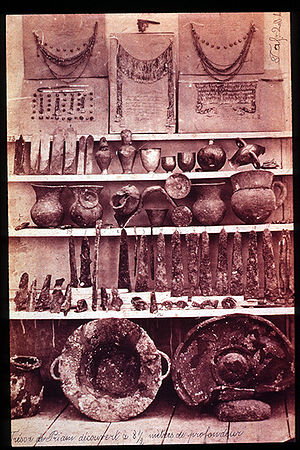
Troja / Det arkæologiske Troja / Troja 2
"""Priamos' skat"", udgravet af Schliemann i 1873."
Troja er i græsk mytologi centrum for den trojanske krig, som det beskrives i Iliaden. Byen lå i Anatolien i det nuværende Tyrkiet, men lå under den Trojanske krig undet det daværende Grækenland. I bronzealderen var stedet en fremgangsrig handelsby, hvis beliggenhed tillod kontrol over Dardanellerne, som alle handelsskibe på vej fra Ægæerhavet til Sortehavet skulle igennem.